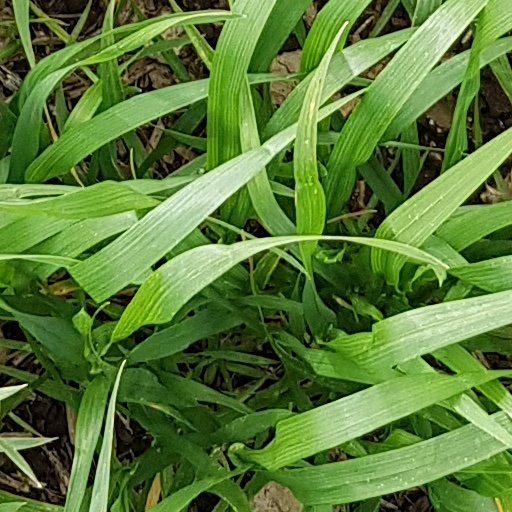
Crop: wheat